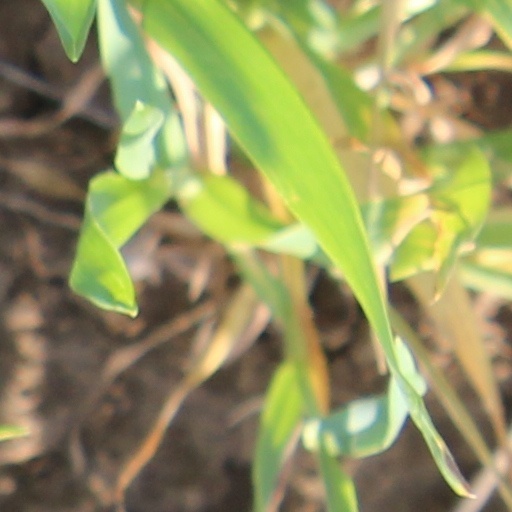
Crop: wheat